The Art Gallery of Jan Gildemeester Jansz

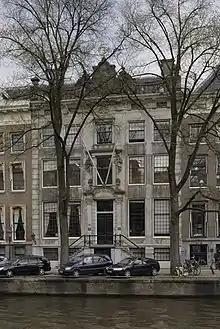
Herengracht 475 in 2005.

The two rooms depicted in this painting still exist: the large room in front and the smaller one with windows in the back are part of the house that was owned by Jan Jansz. Gildemeester since 1792, currently a Rijksmonument located on Herengracht 475 in Amsterdam. The ceiling painting in the first room (by Jacob de Wit, 1731) the relief above the door and other decorations have been restored during a 20th-century renovation.